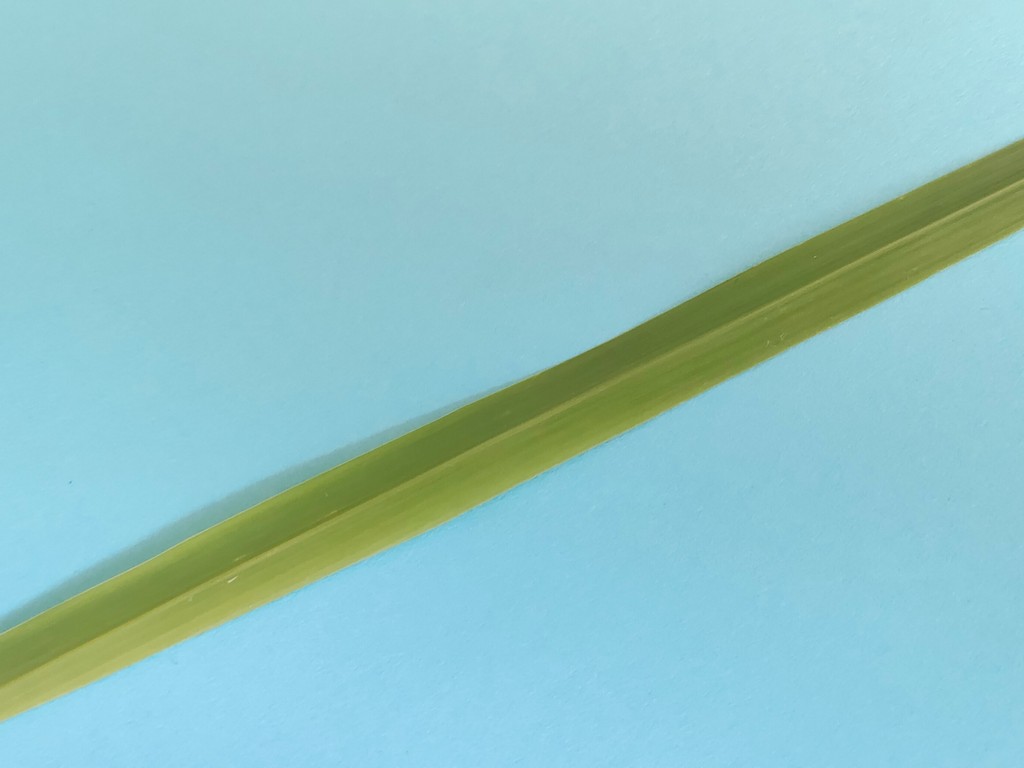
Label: Healthy